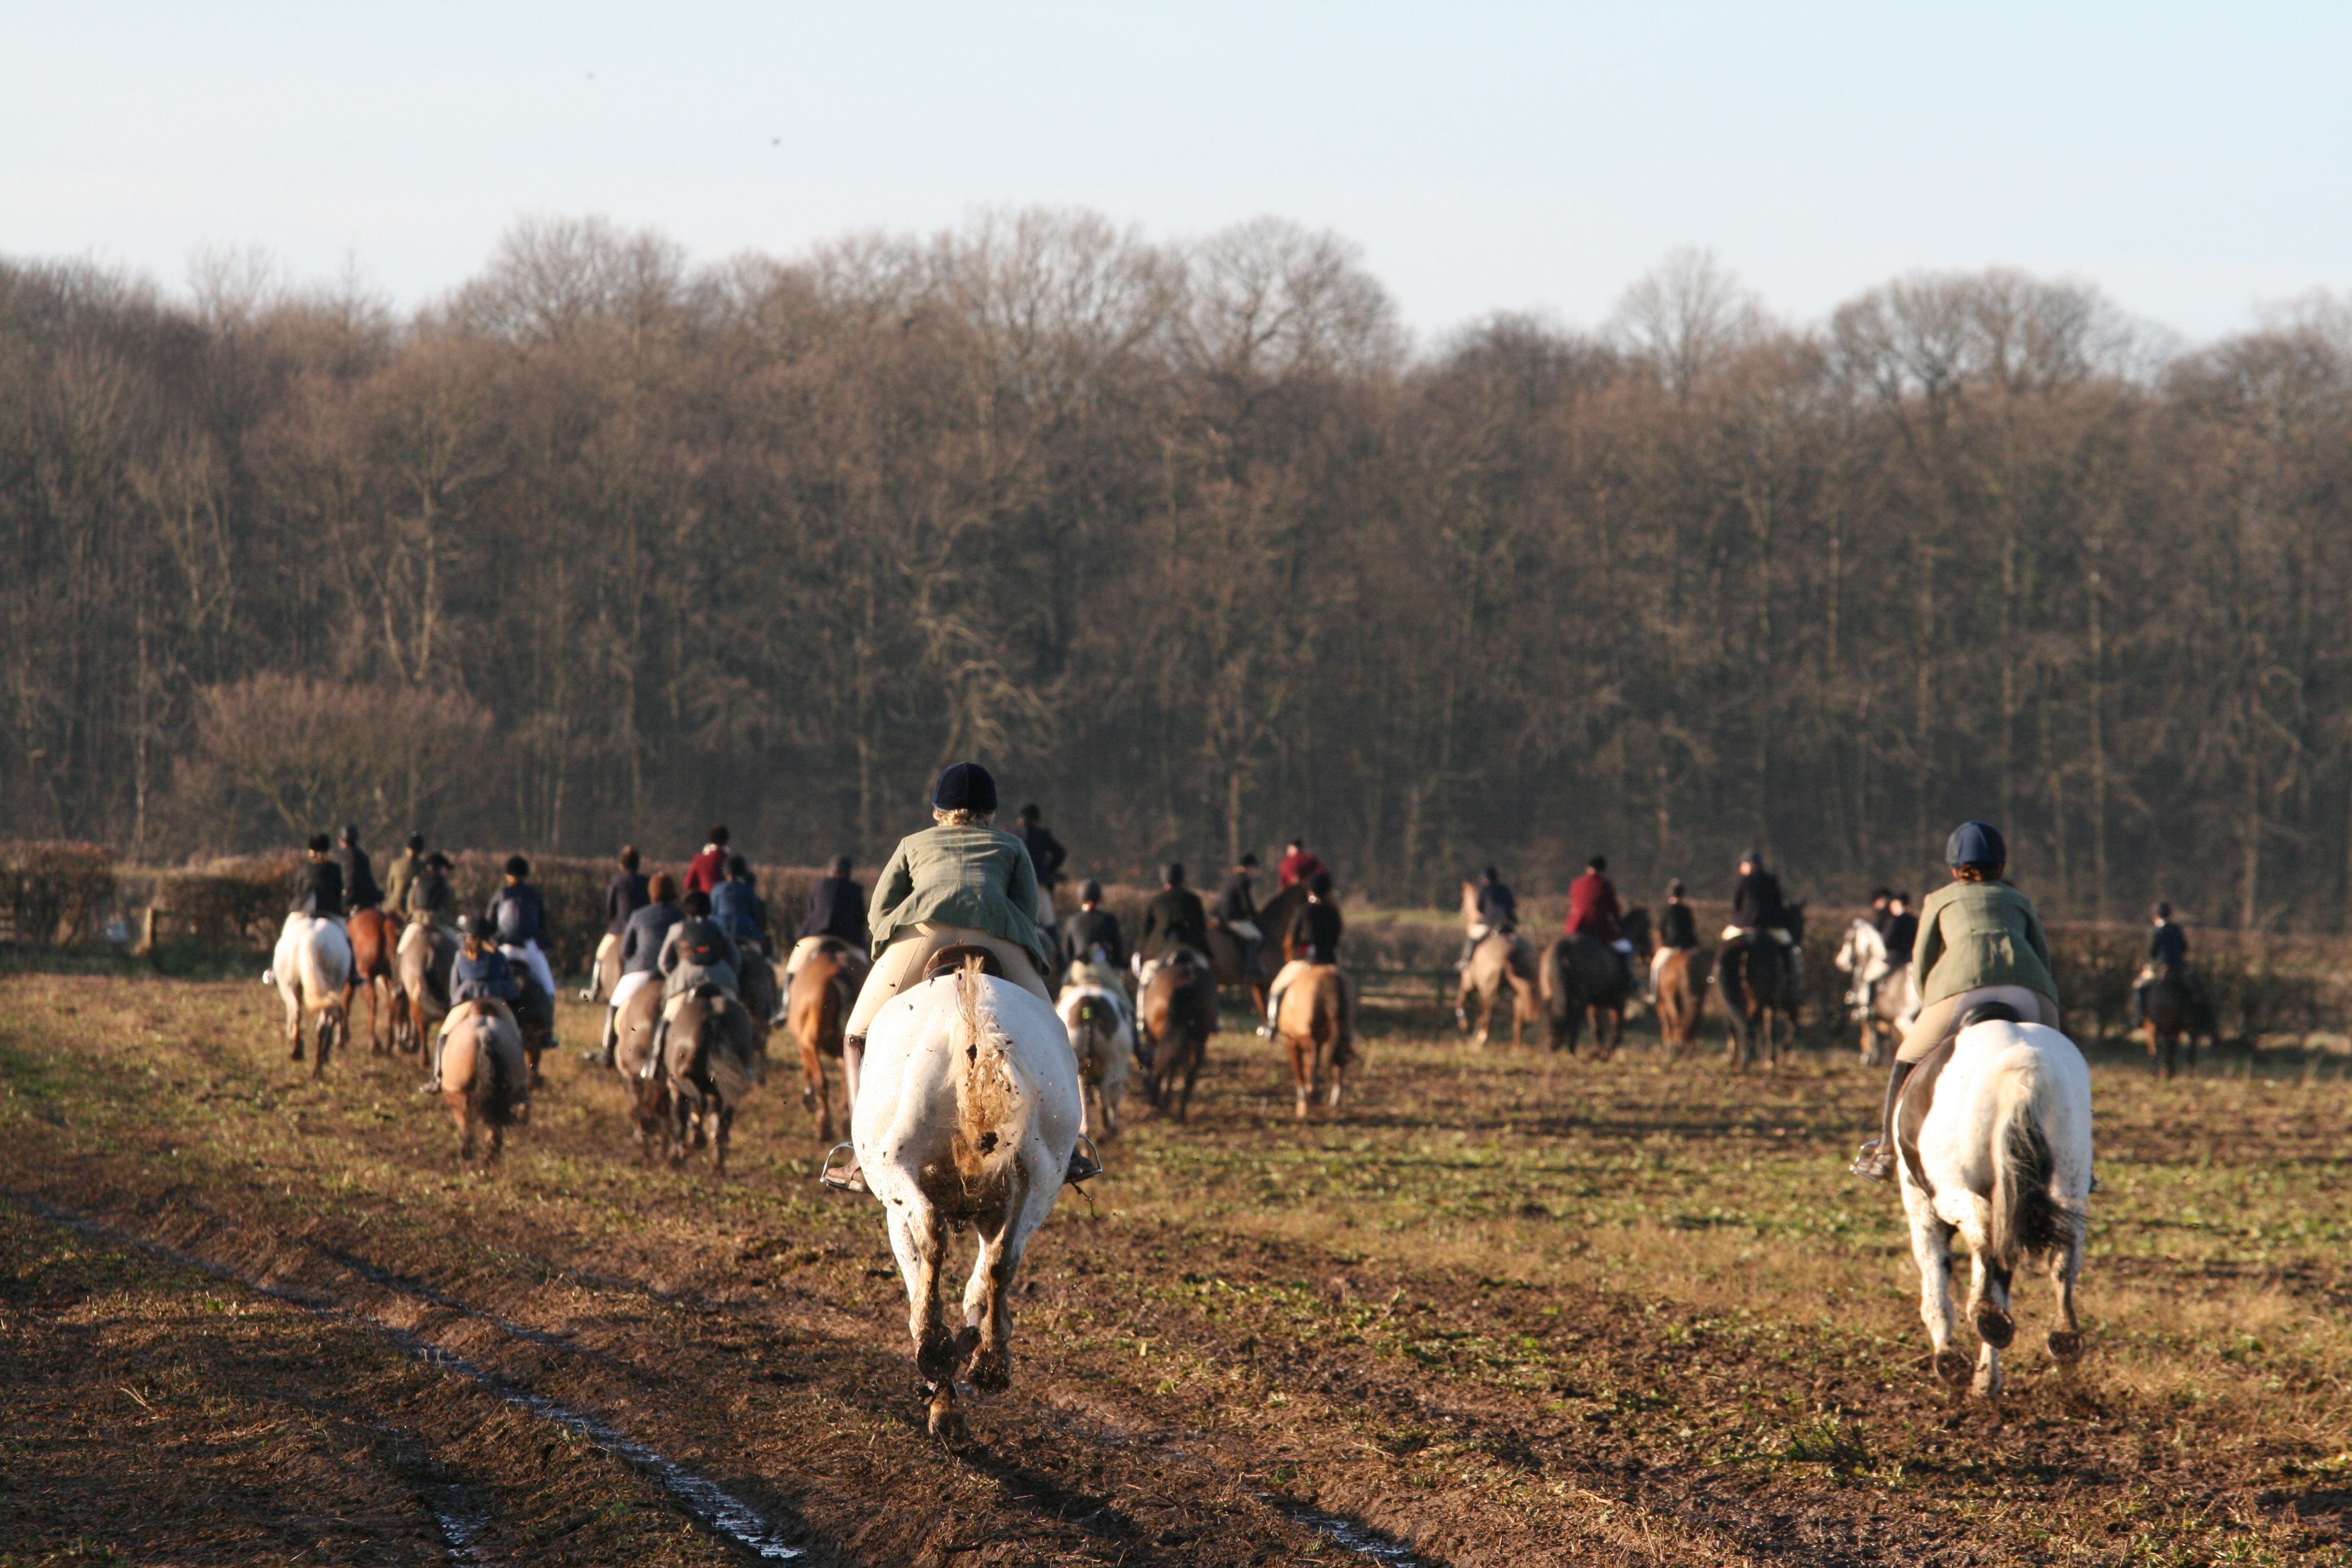
outdoor, farm, countryside, rider, herd, pasture, ranch, horseback, horse, agriculture, equestrian, equine, riding, hunting, horseman, rural area, gallop, trail riding, herding, cattle like mammal, horse like mammal, animal sports